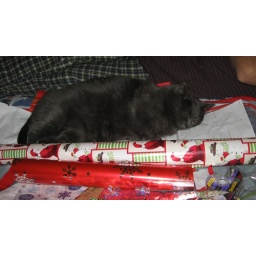
Princess sleeping in the wrapping paper